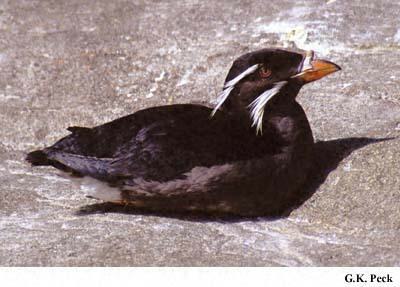
A photo of a rhinoceros auklet